2023 U-20 Africa Cup of Nations final

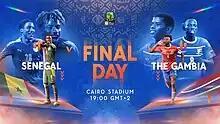
The official final promotion poster

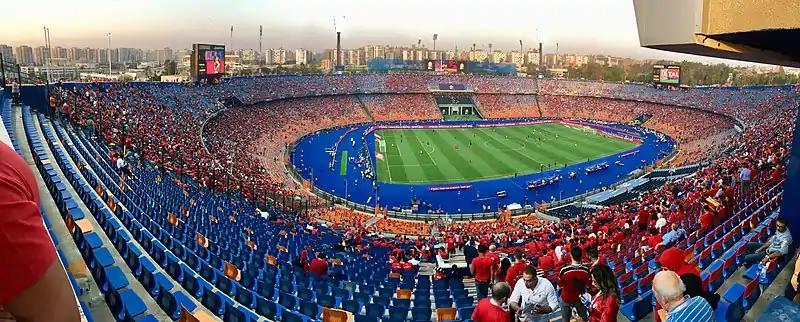
The Cairo International Stadium hosted the final.

The 2023 U-20 Africa Cup of Nations final was a football match played between Senegal and The Gambia at the Cairo International Stadium in Cairo, Egypt on 11 March 2023 to determine the winners of the 17th edition of the biennial African youth tournament for players under the age of 20.